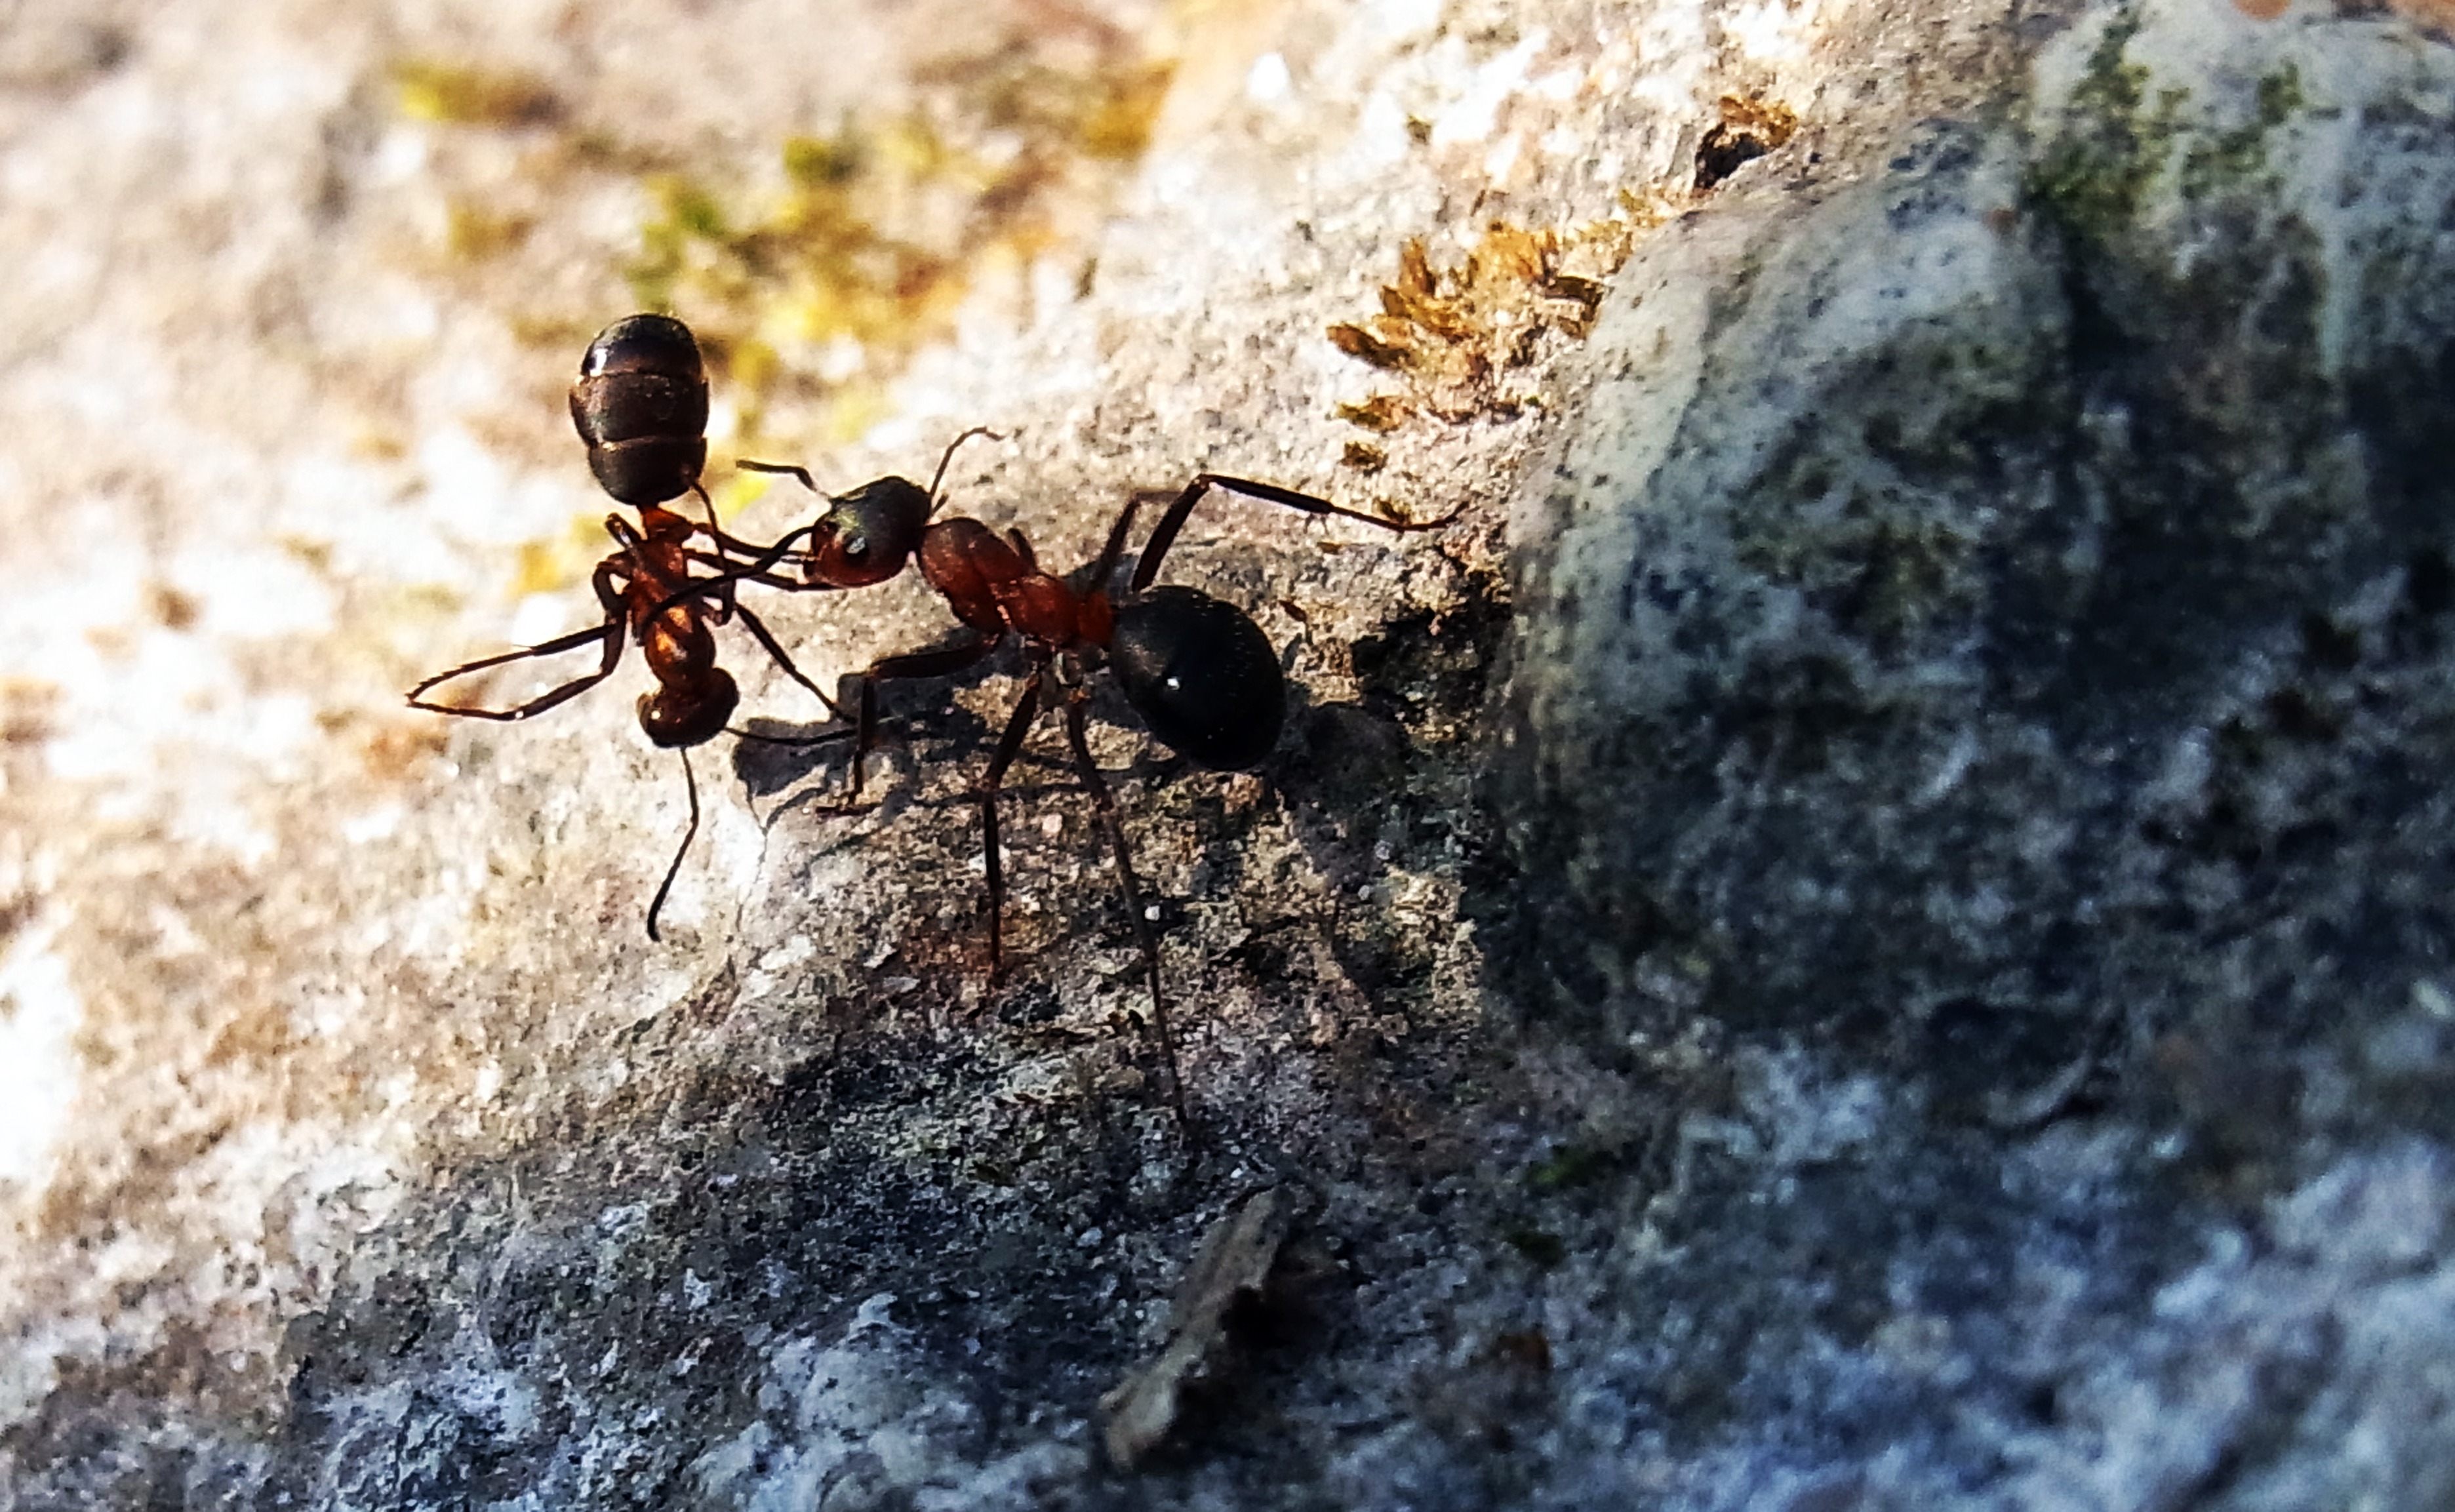
nature, forest, flower, wildlife, insect, fauna, invertebrate, close up, ant, wasp, pest, nature conservation, macro photography, red wood ant, membrane winged insect, formica rufa